Largest empty rectangle

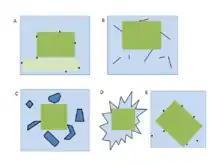
Maximum Empty Rectangles (in green) with different bounding objects (with black outline) . The light green rectangle would be suboptimal (non-maximal) solution. A-C are axis oriented - parallel to axes of the light blue "floor" and also examples of. E shows a maximal empty rectangle with arbitrary orientation

In computational geometry, the largest empty rectangle problem, maximal empty rectangle problem or maximum empty rectangle problem, is the problem of finding a rectangle of maximal size to be placed among obstacles in the plane. There are a number of variants of the problem, depending on the particularities of this generic formulation, in particular, depending on the measure of the "size", domain (type of obstacles), and the orientation of the rectangle.